Coalcliff railway station

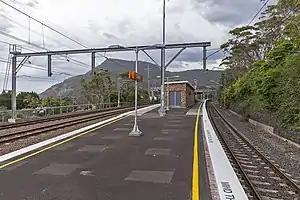
Southbound view from Platform 2, October 2018

Coalcliff railway station is located on the South Coast railway line in New South Wales, Australia. It serves the seaside village of Coalcliff opening in August 1920. A yard exists south of the station for the Illawarra Coke Company's Coalcliff Cokeworks. Although rail transport had ceased some time prior, the cokeworks remained open until mid-2013. A passing loop to the east of the station remains in use. South of the station the double line becomes single to pass through Coalcliff Tunnel.